La Jara (comarca)

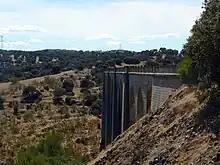
Vía Verde de La Jara.

La Jara is a "comarca" located in the Montes de Toledo, at the western end of Toledo Province. It also includes the municipality of Anchuras, an enclave of the province of Ciudad Real, in Castile-La Mancha, Spain. Despite being outside the comarca, the city of Talavera de la Reina holds significant importance for the people of La Jara due to historical ties.